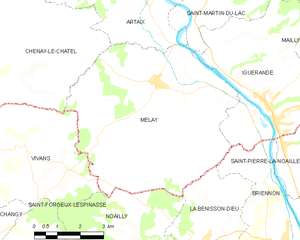
Carte des communes françaises